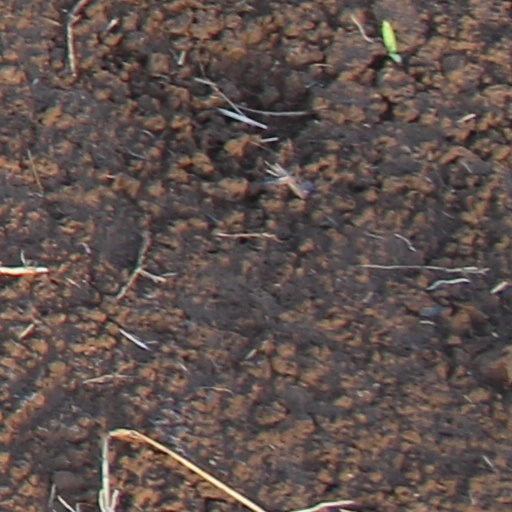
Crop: wheat